Chemical sensor array

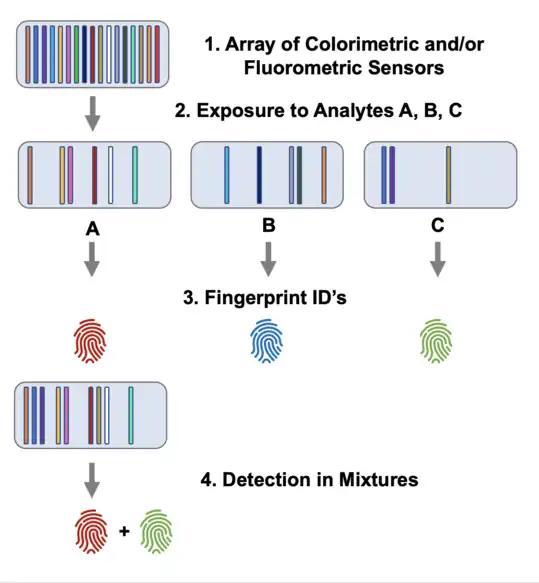

Separate from electronic chemical sensor arrays are optical chemical sensor arrays which probe chemical interactions between target analytes and a sensing material with light (ultraviolet, visible, infrared). Generally, optical sensors probe chemical interactions with light through a variety of quantifiable methods including absorbance, diffraction, fluorescence, refraction, and scattering. Generally, fluorescence sensors show greater sensitivity than other optical methods. Optical sensors consist of a light source, wavelength filter(s), a sample, and a detector, with variations in sensor design based on the method used. Similar to the electronic nose, optical chemical sensor arrays have been categorized under the umbrella topic of optoelectronic nose and similarly operate by developing fingerprints for specific compounds and using pattern recognition to identify those components in mixture. Figure 2. shows the principles underlying colorimetric and fluorometric sensor arrays. Chemical interactions with dyes result in changes to light being detected in an optical sensor.